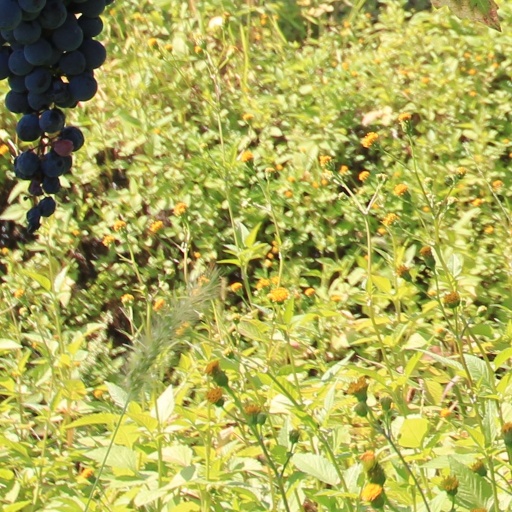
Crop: grape